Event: Nepal Earthquake
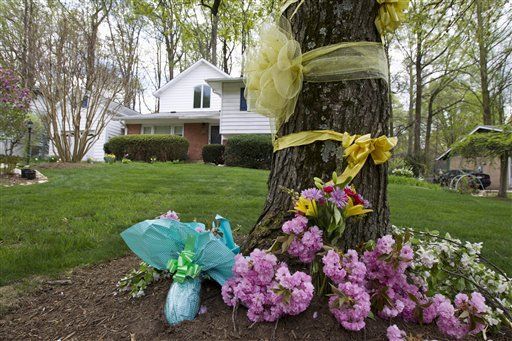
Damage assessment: no_damage